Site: brandenburg
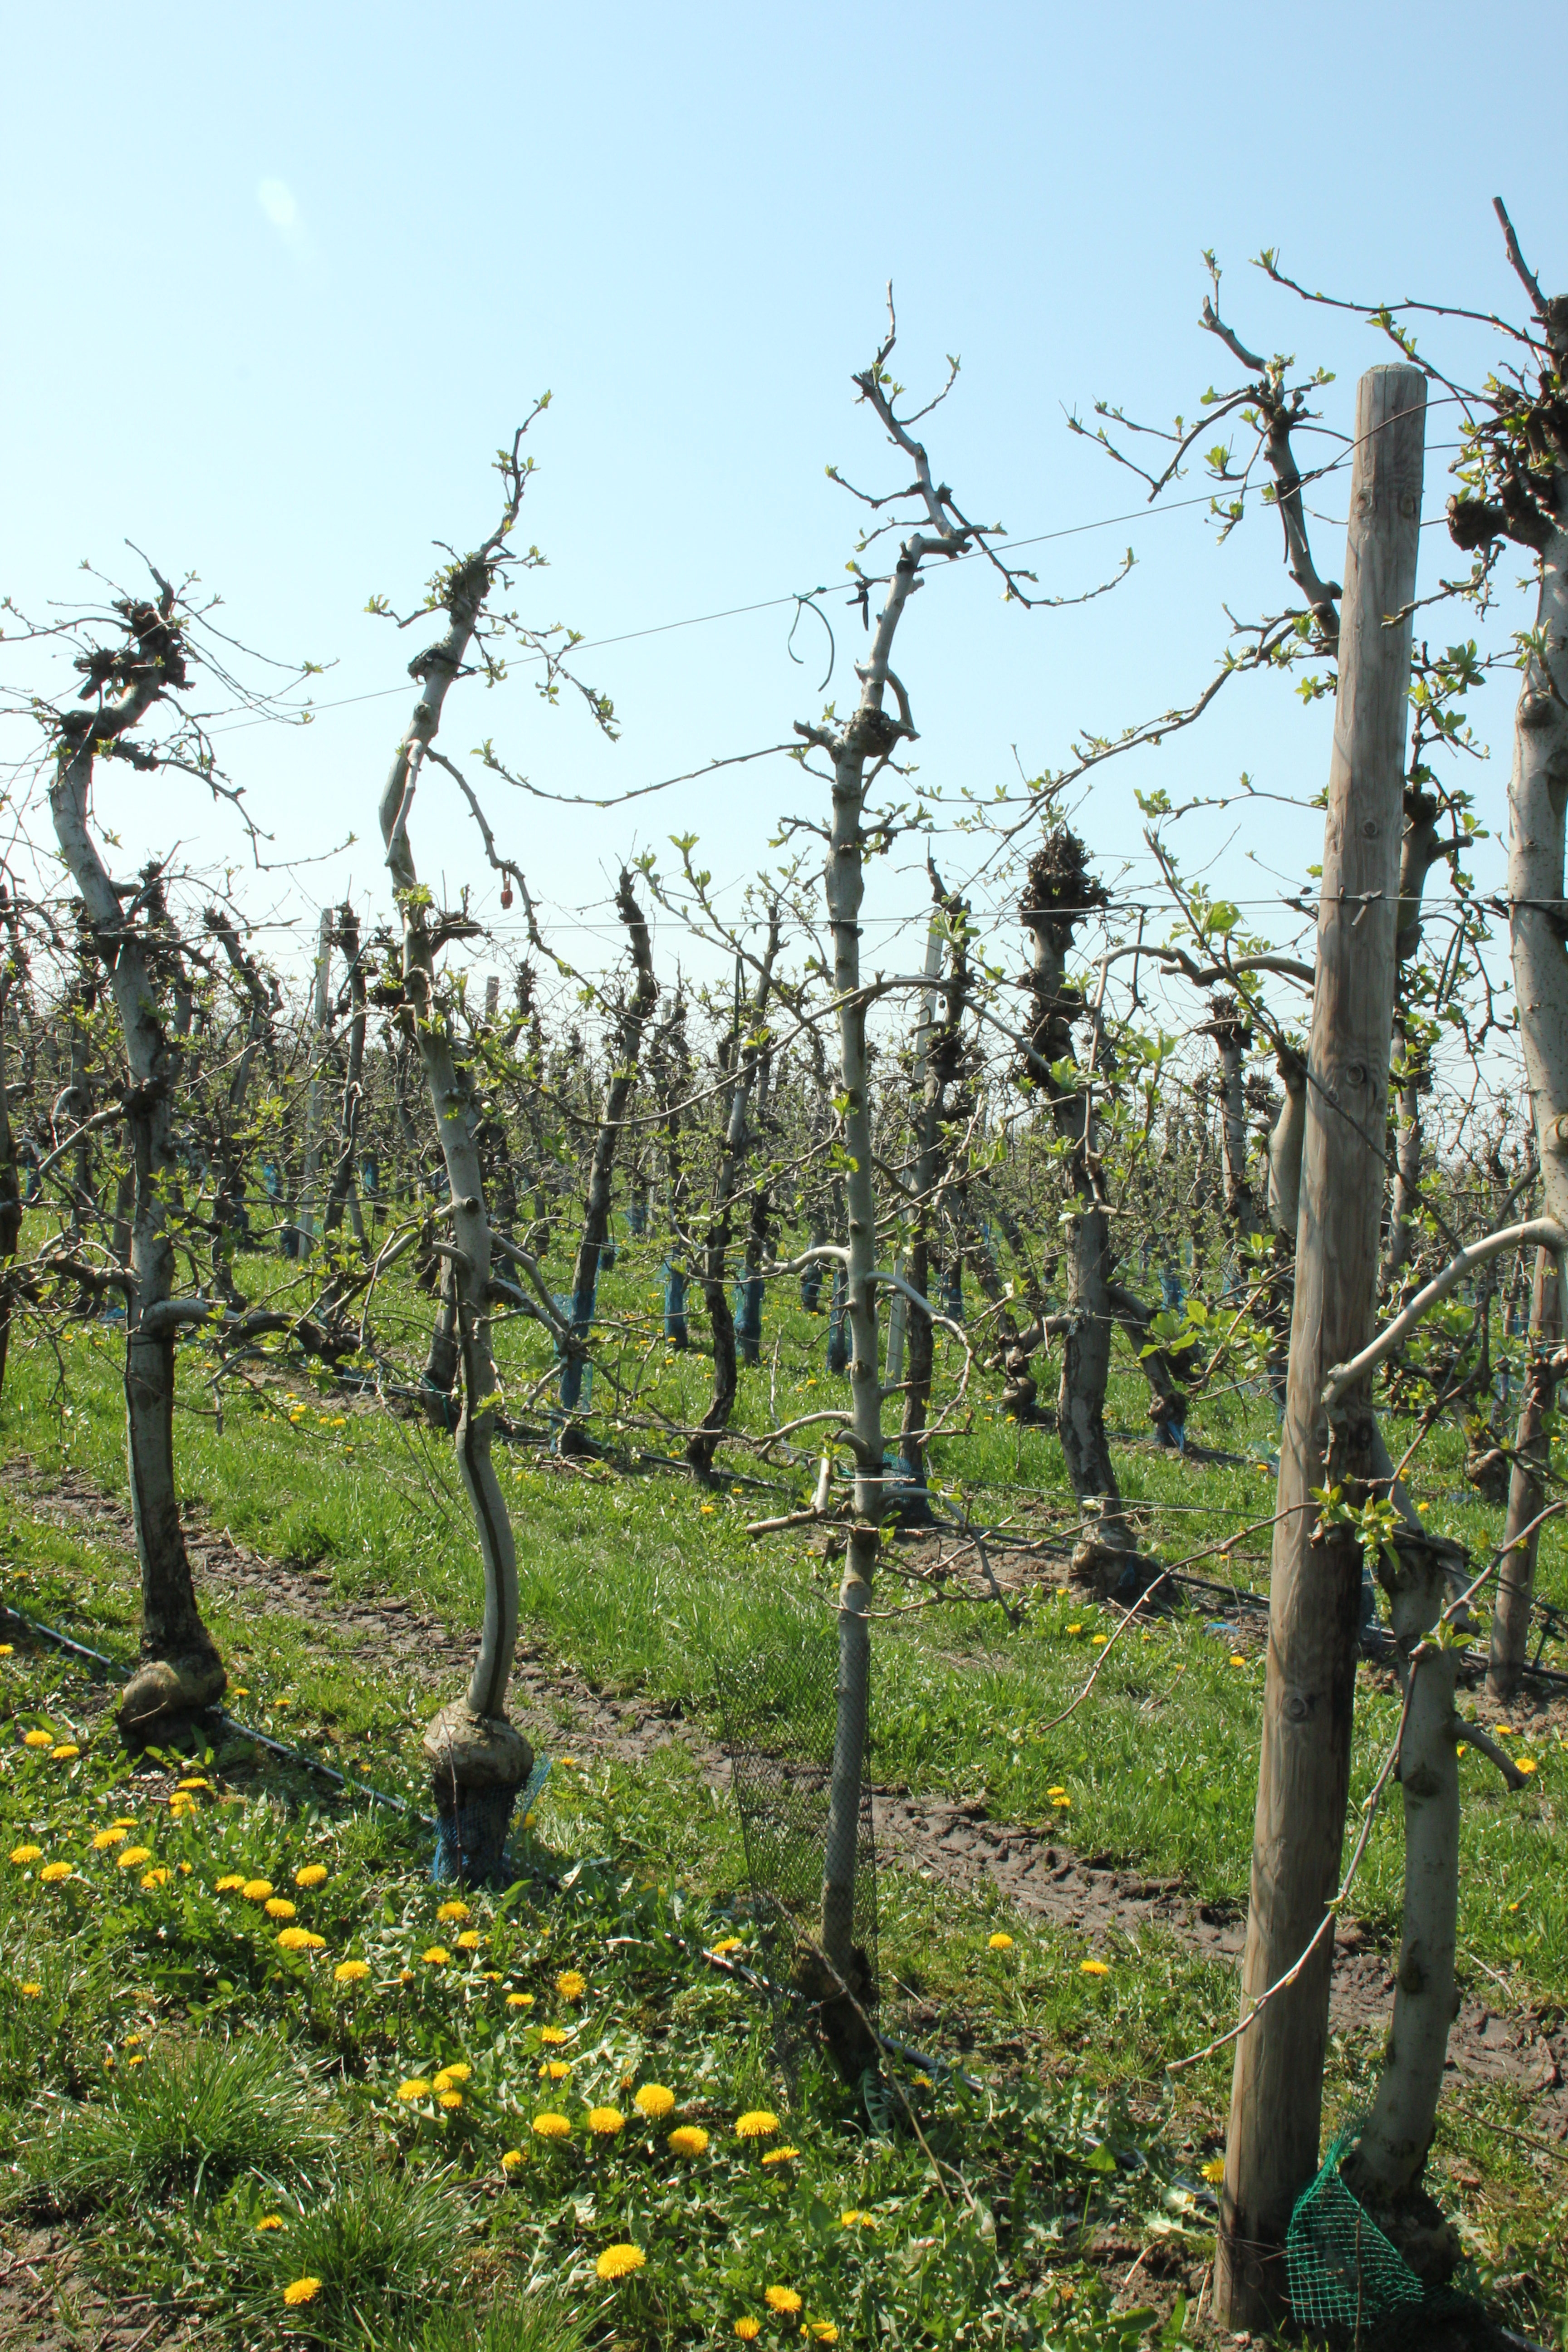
Growth stage (BBCH 56): Inflorescence emergence